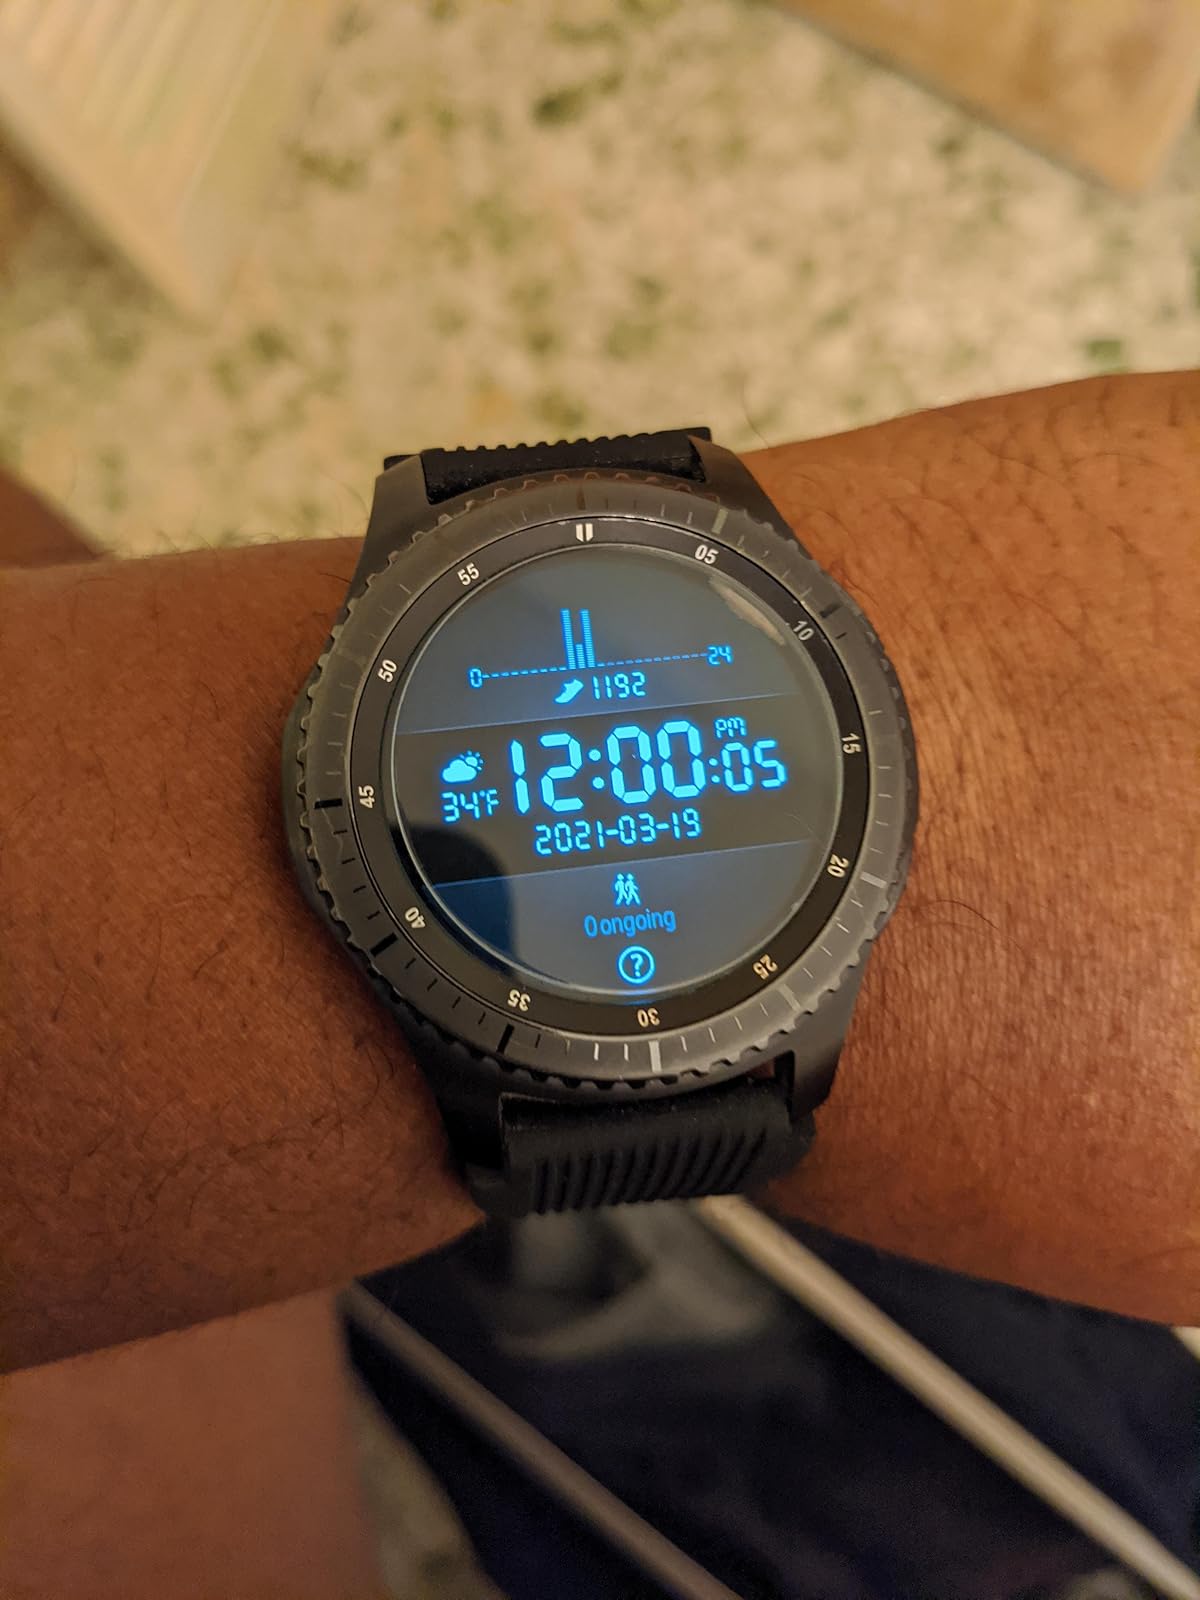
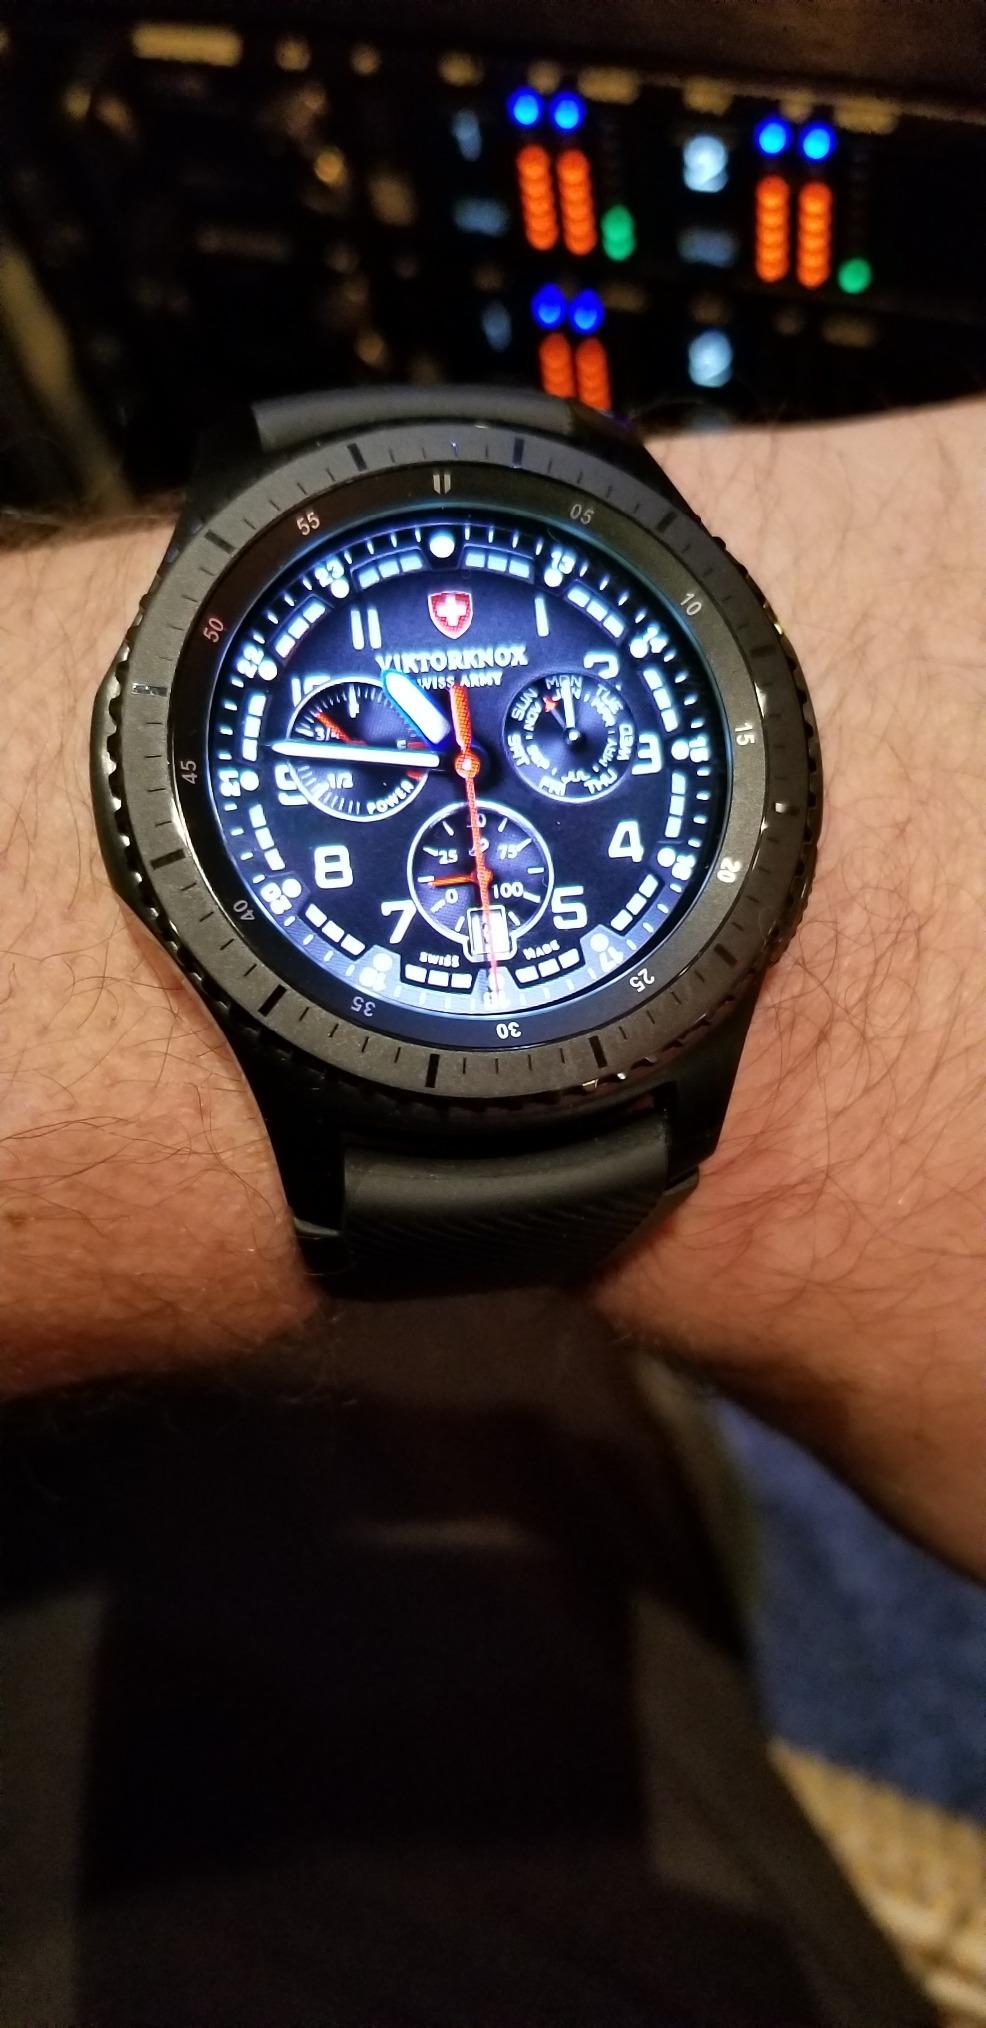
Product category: smartwatch
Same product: yes